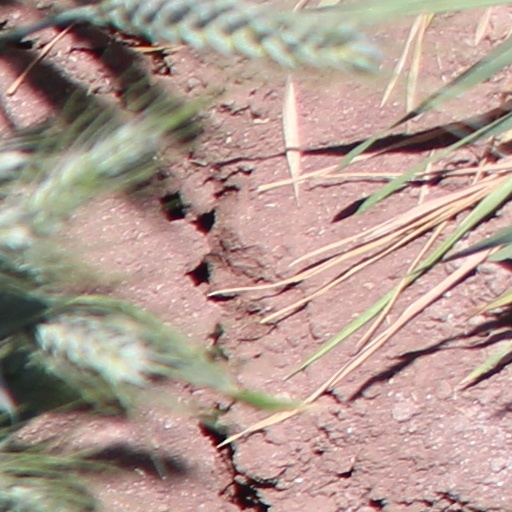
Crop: wheat